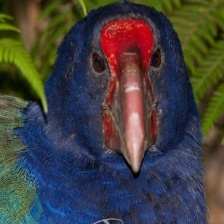
Species: TAKAHE
Scientific name: PORPHYRIO HOCHSTETTERI
ImageNet parent category: european_gallinule